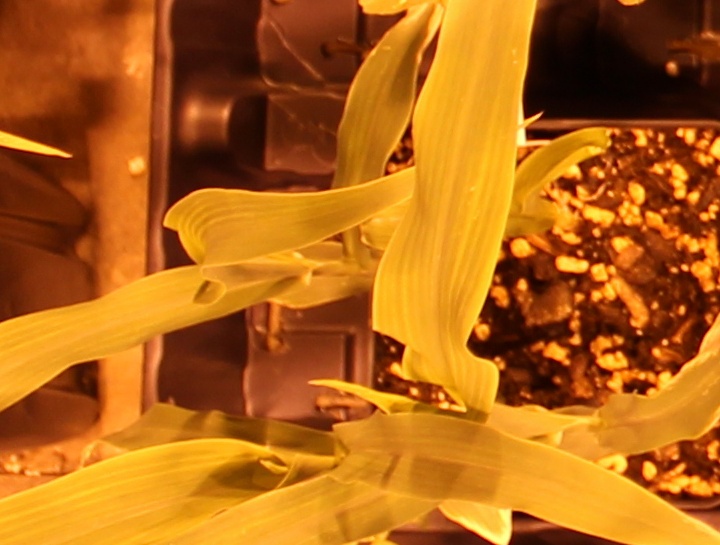
Label: Corn